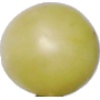
Label: Grape White 2